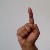
The image shows a hand gesture representing the letter 'D' in Indian Sign Language.